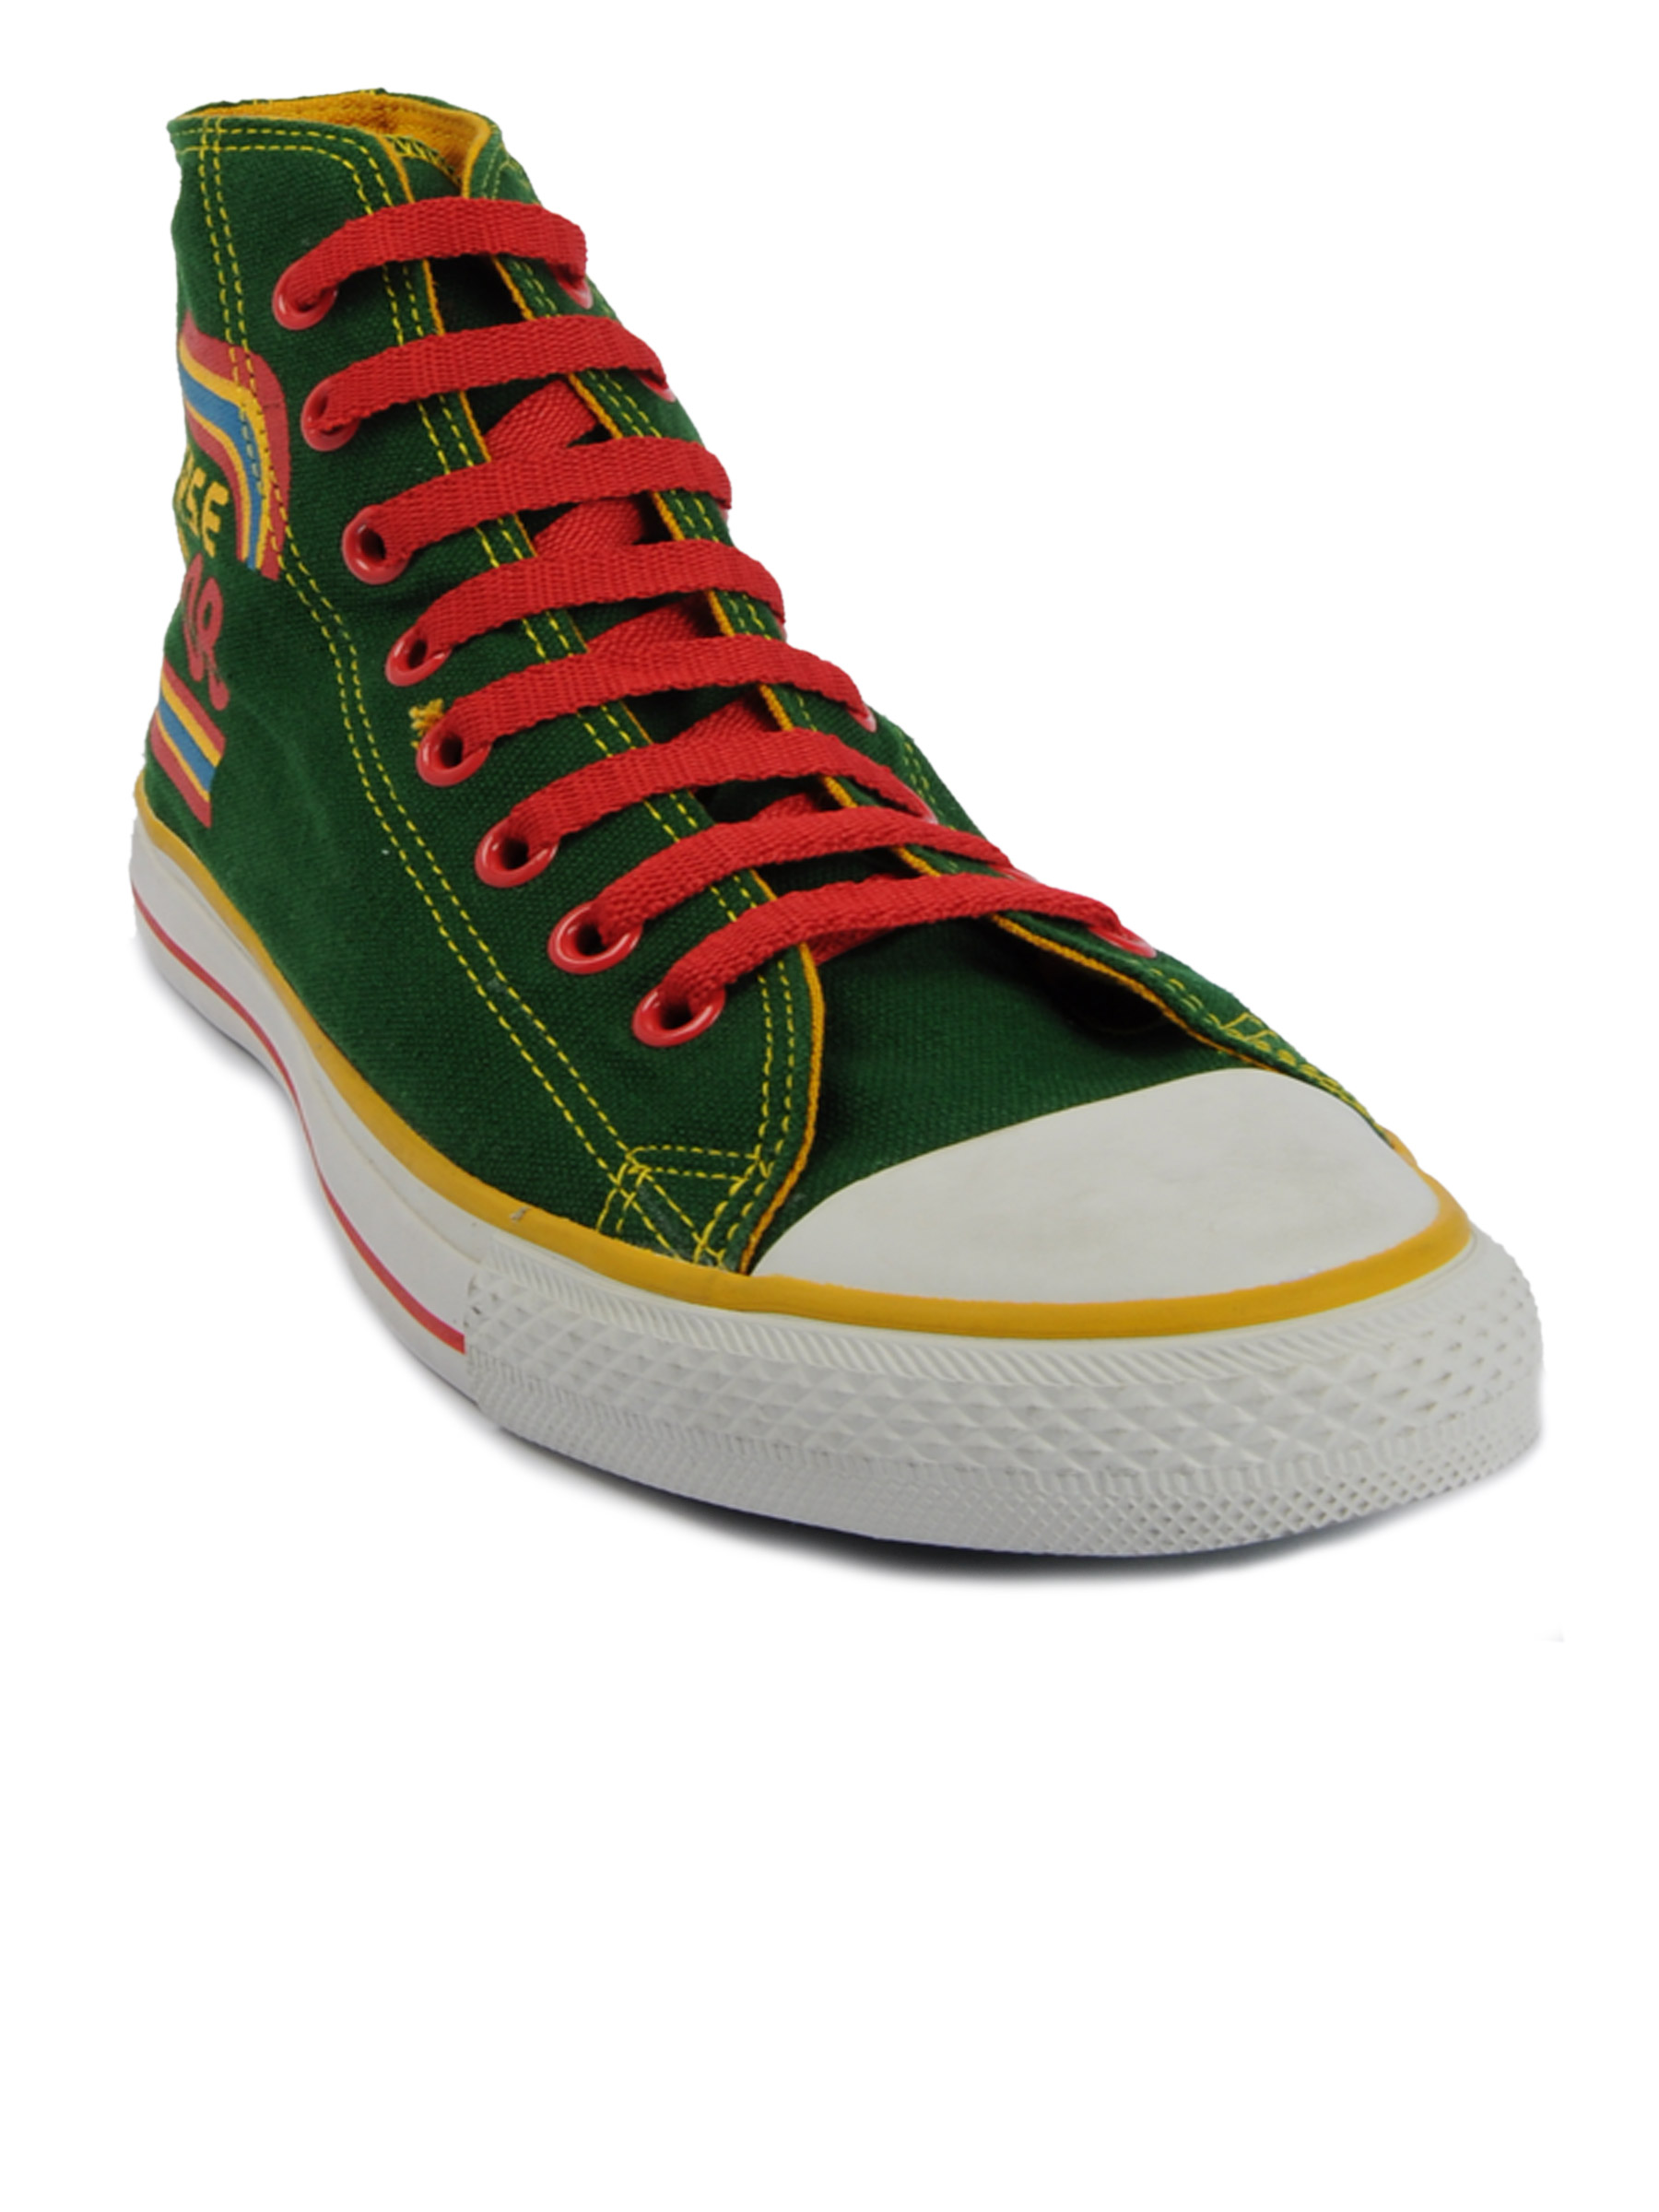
Converse Unisex Ct AsAll Star 08 Hi Green Casual Shoes
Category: Footwear / Shoes / Casual Shoes
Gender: Unisex
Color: Green
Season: Fall 2011
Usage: Casual